Jordan

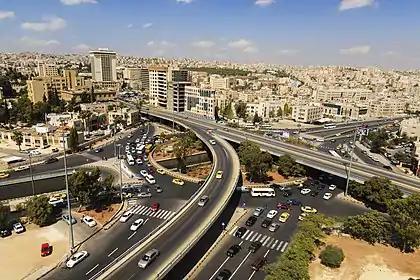

Jordan sits strategically at the crossroads of the continents of Asia, Africa and Europe, in the Levant area of the Fertile Crescent, a cradle of civilisation. Its area is , and it is long between its northernmost and southernmost points; Umm Qais and Aqaba respectively. The kingdom lies between 29° and 34° N, and 34° and 40° E. It is bordered by Saudi Arabia to the south and the east, Iraq to the north-east, Syria to the north, and Israel and Palestine (West Bank) to the west.